Linn da Quebrada

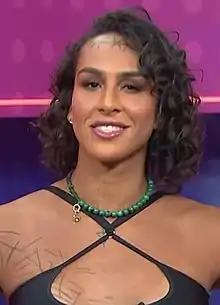
Linn de Quebrada in 2022

Linn da Quebrada (Double entendre in Portuguese, in English: "Linn from the Hood" or "Broken Beauty") is the stage name of Lina Pereira dos Santos, a Brazilian singer, actress, screenwriter, and television personality.